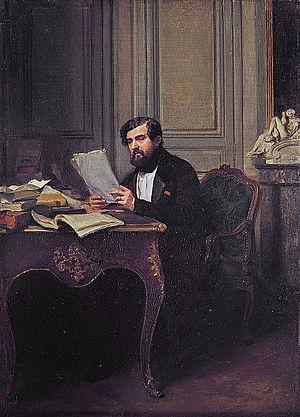
Louis Marie Joseph, comte de Chevigné, est un poète et un conteur, né au château de Chavagnes-en-Paillers le 30 janvier 1793, décédé à Reims, en son hôtel, rue Cérès, le 19 novembre 1876.